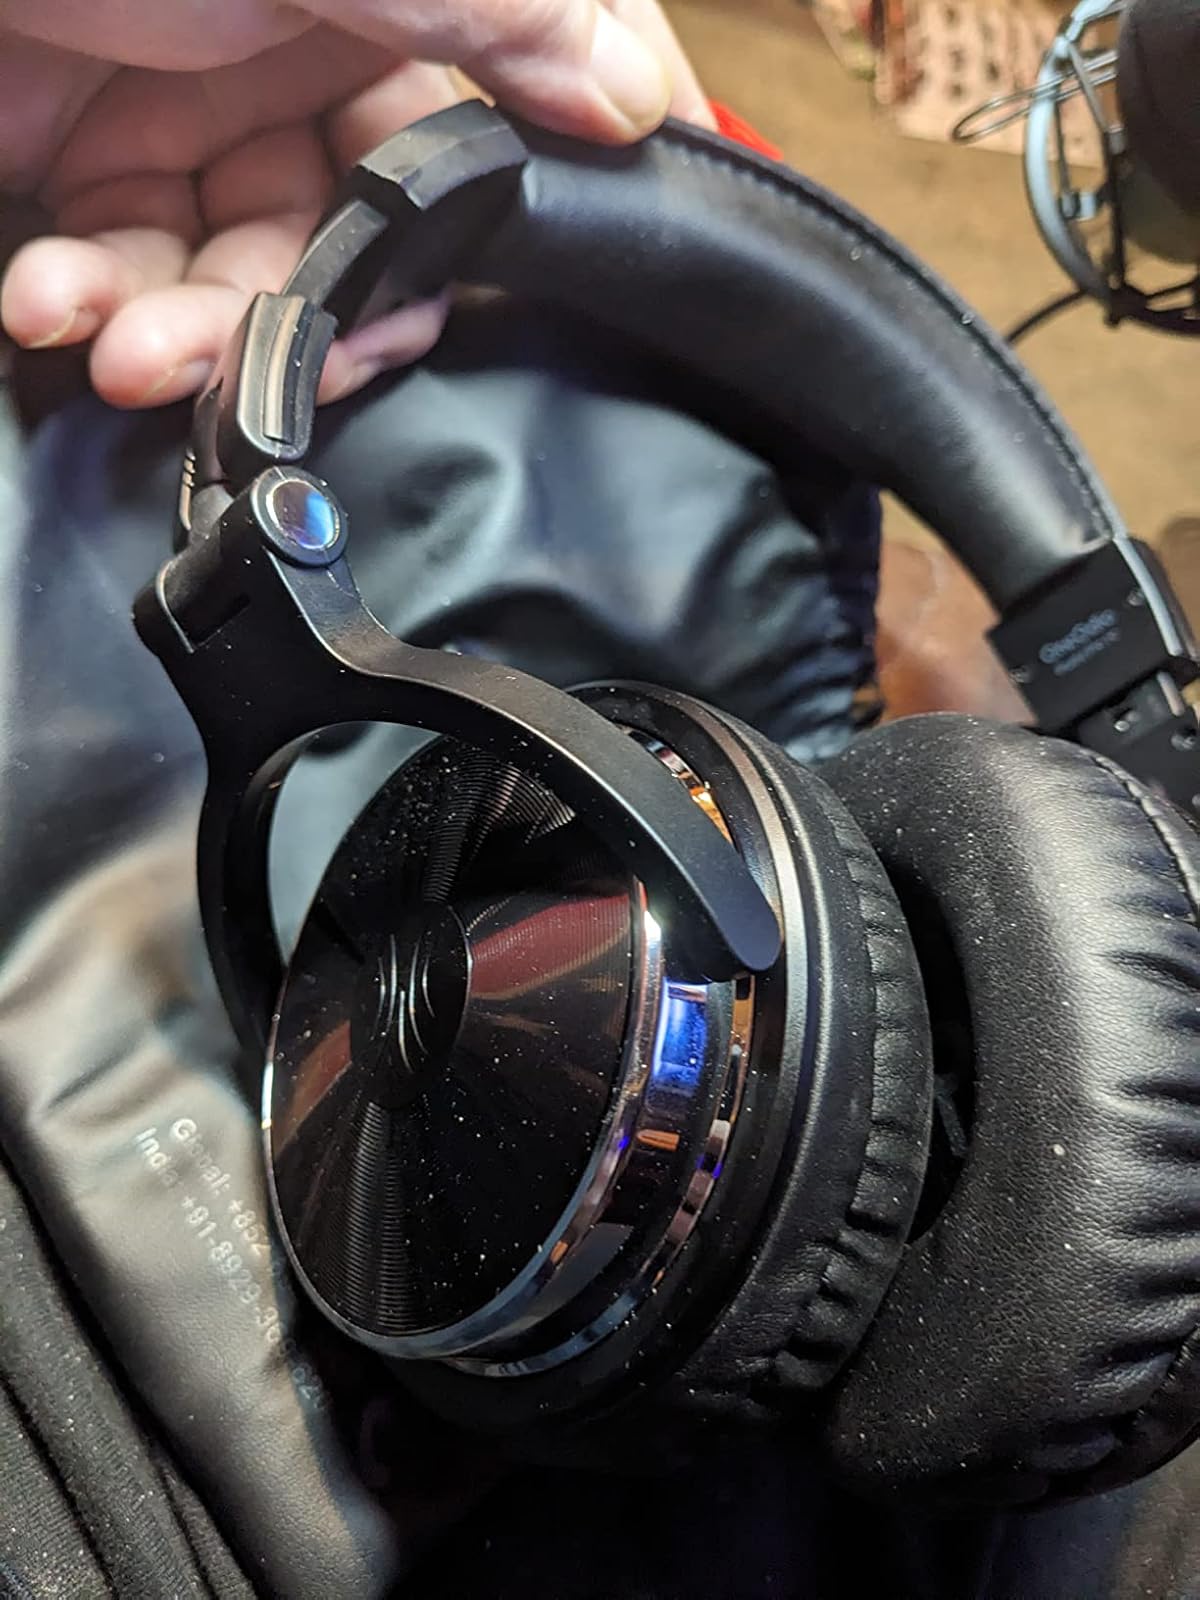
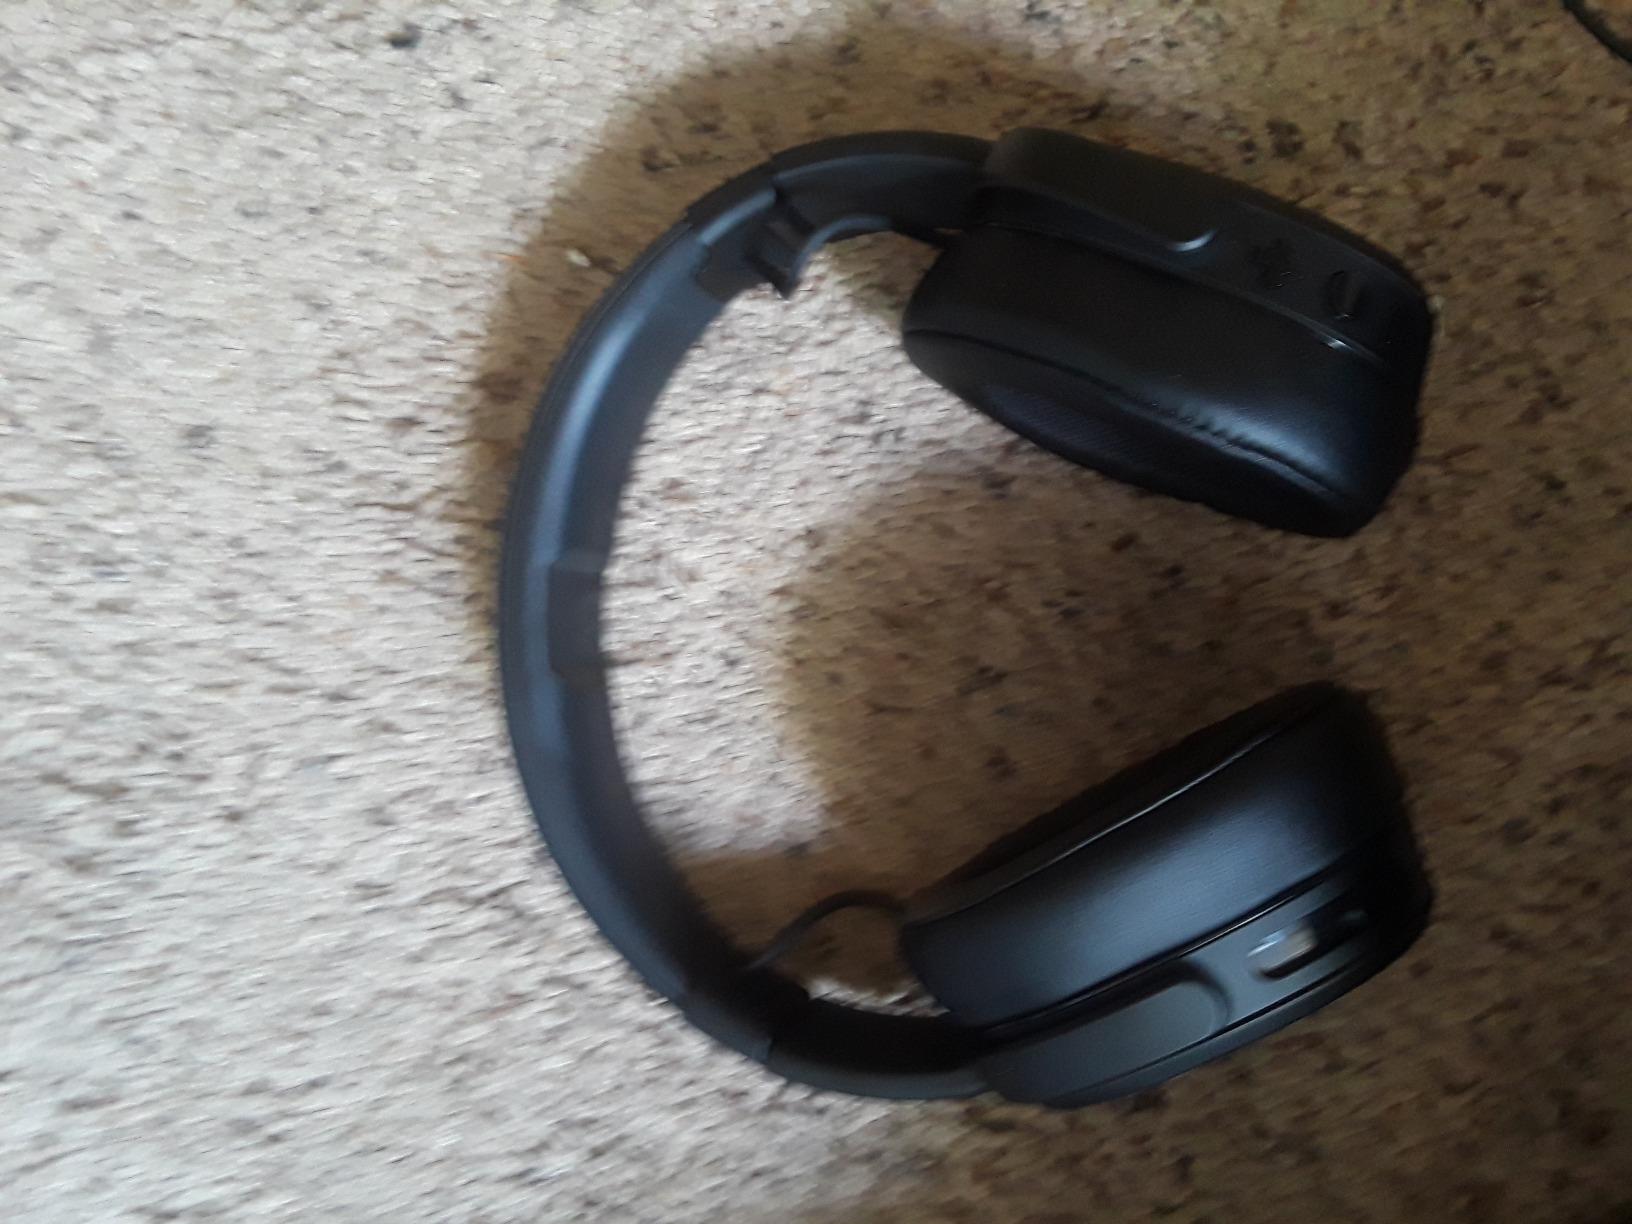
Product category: headphones
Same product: no